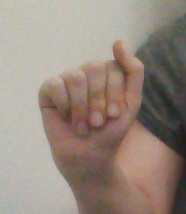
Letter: saad